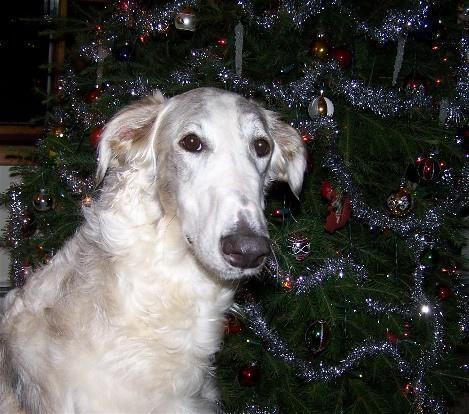
borzoi